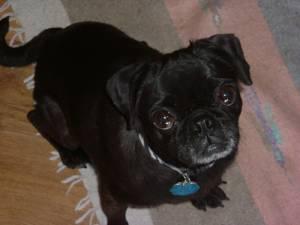
pug